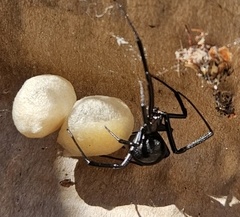
Species: Lactrodectus_hesperus